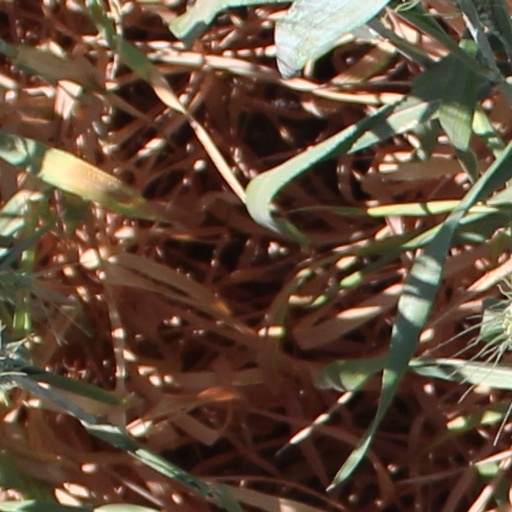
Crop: wheat